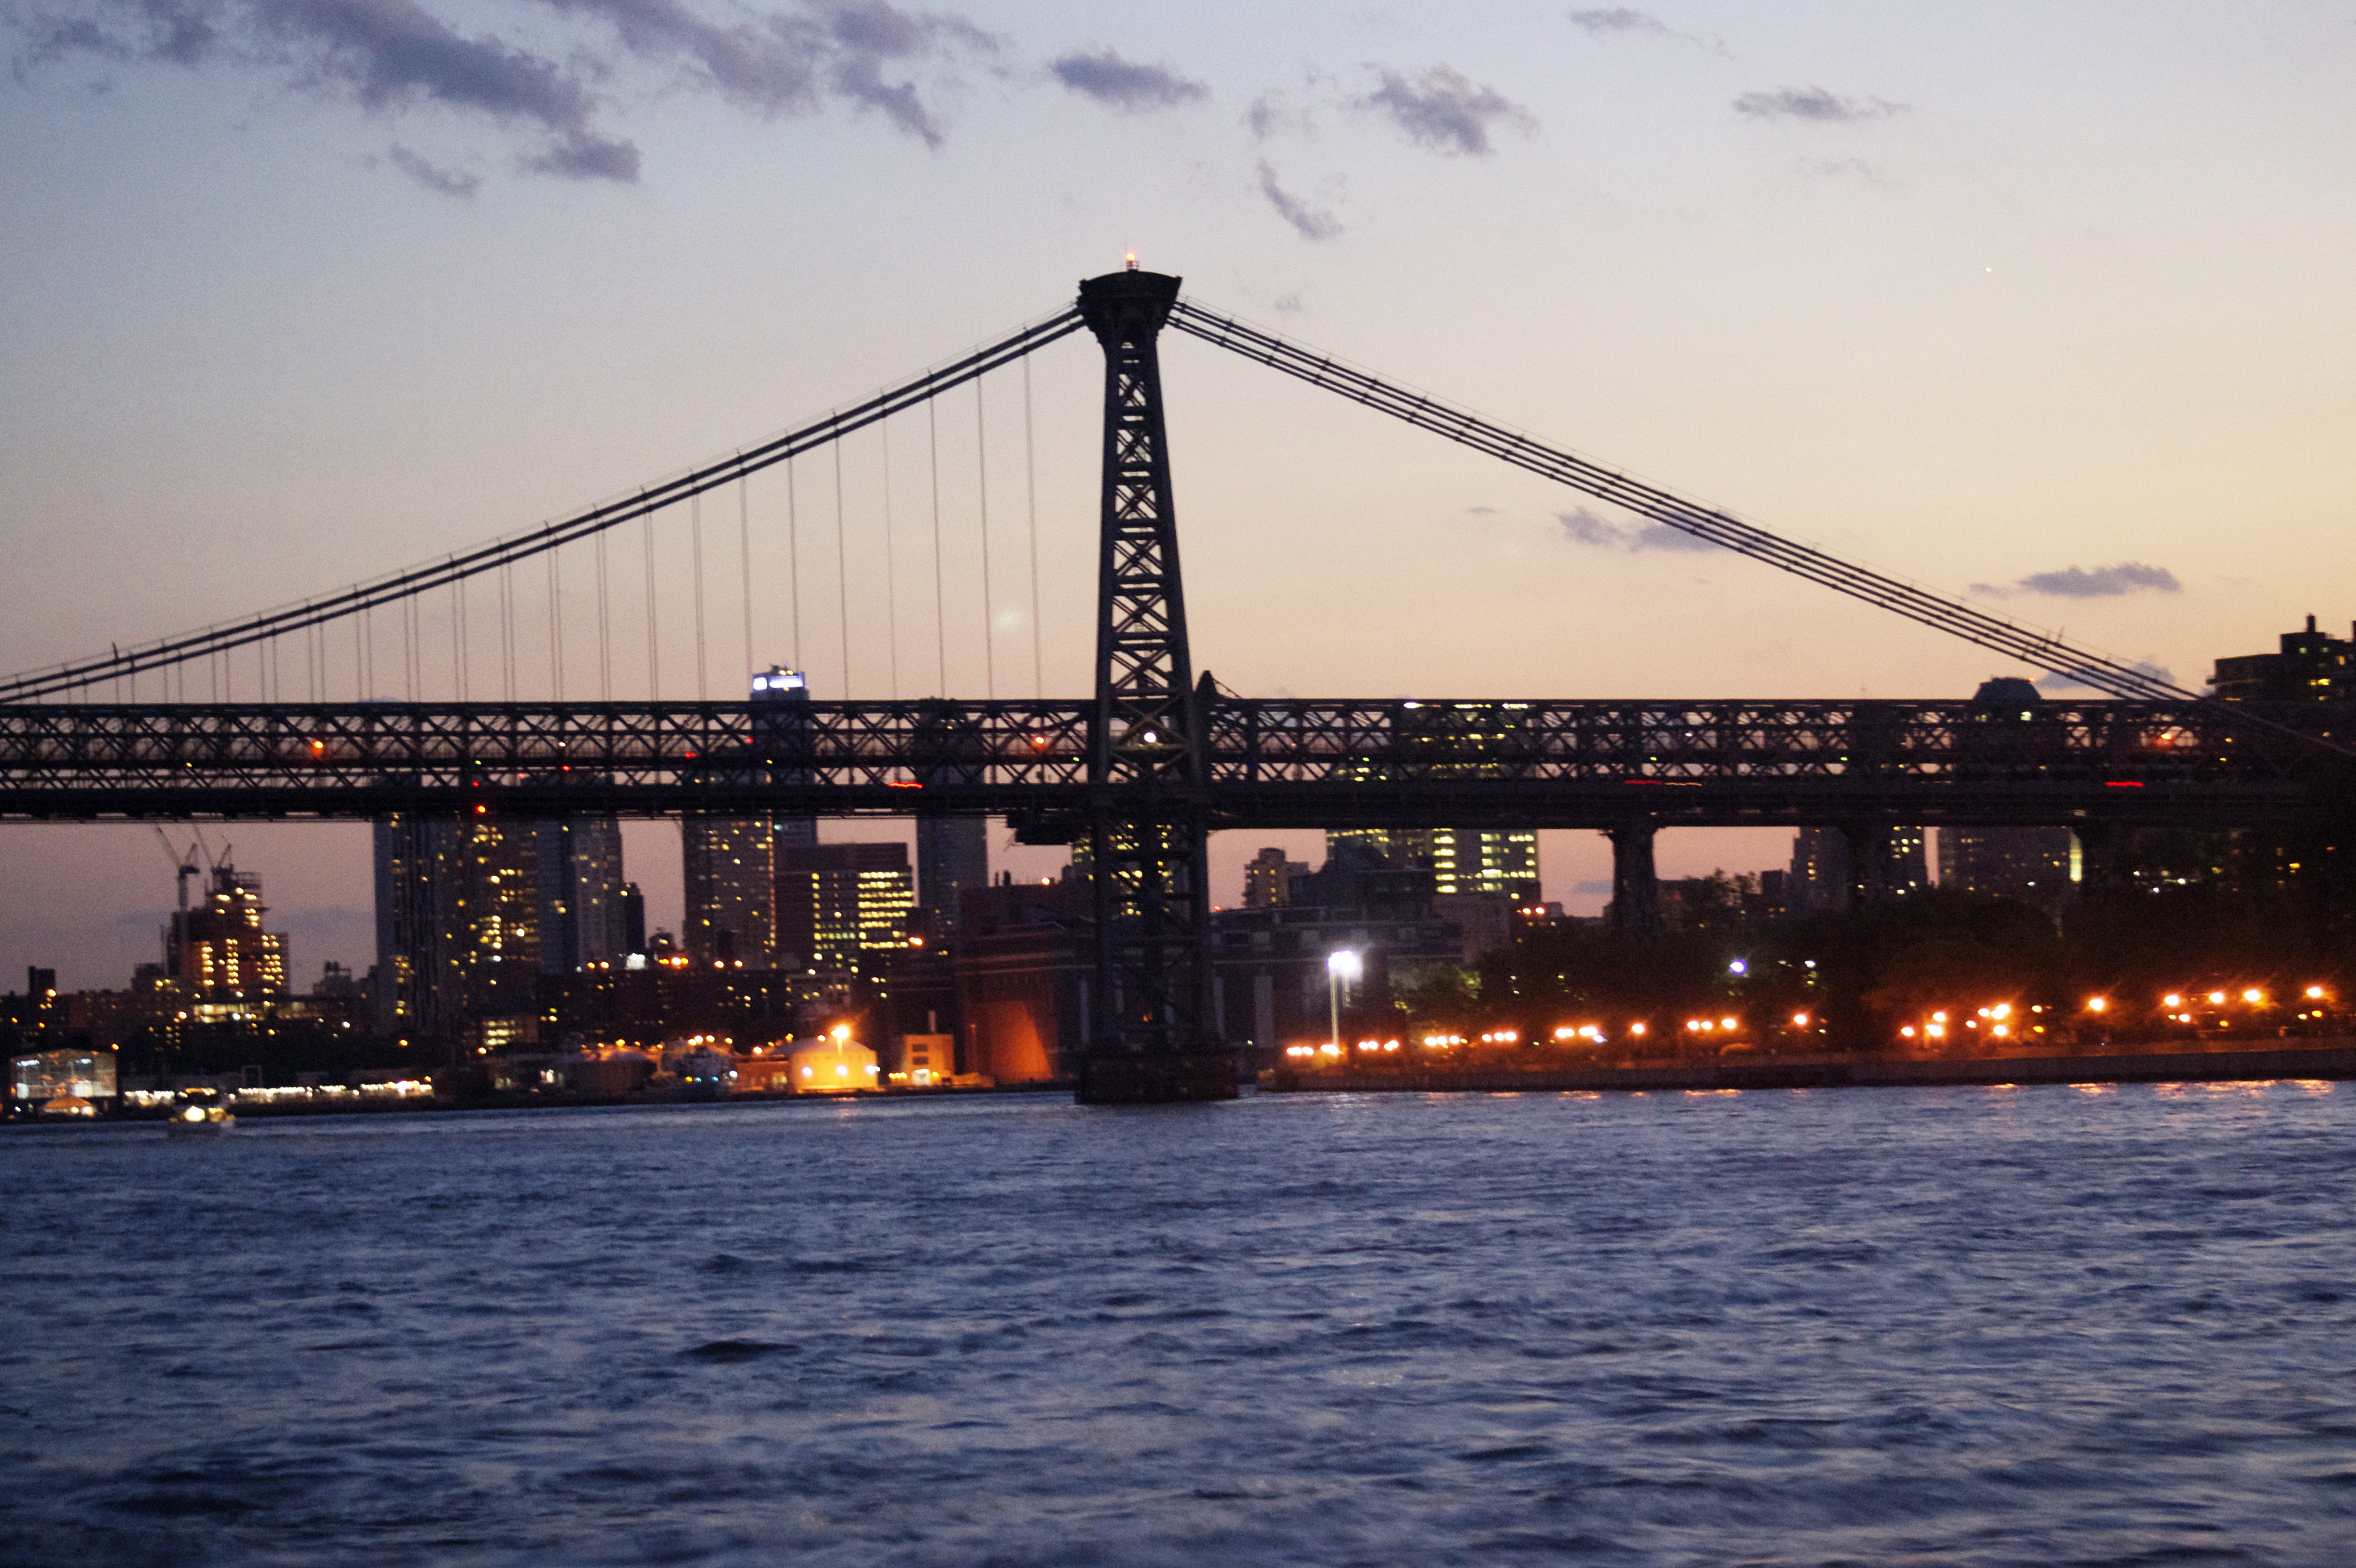
light, bridge, skyline, city, river, cityscape, dusk, evening, reflection, vehicle, nyc, usa, new, york, cable stayed bridge, nonbuilding structure